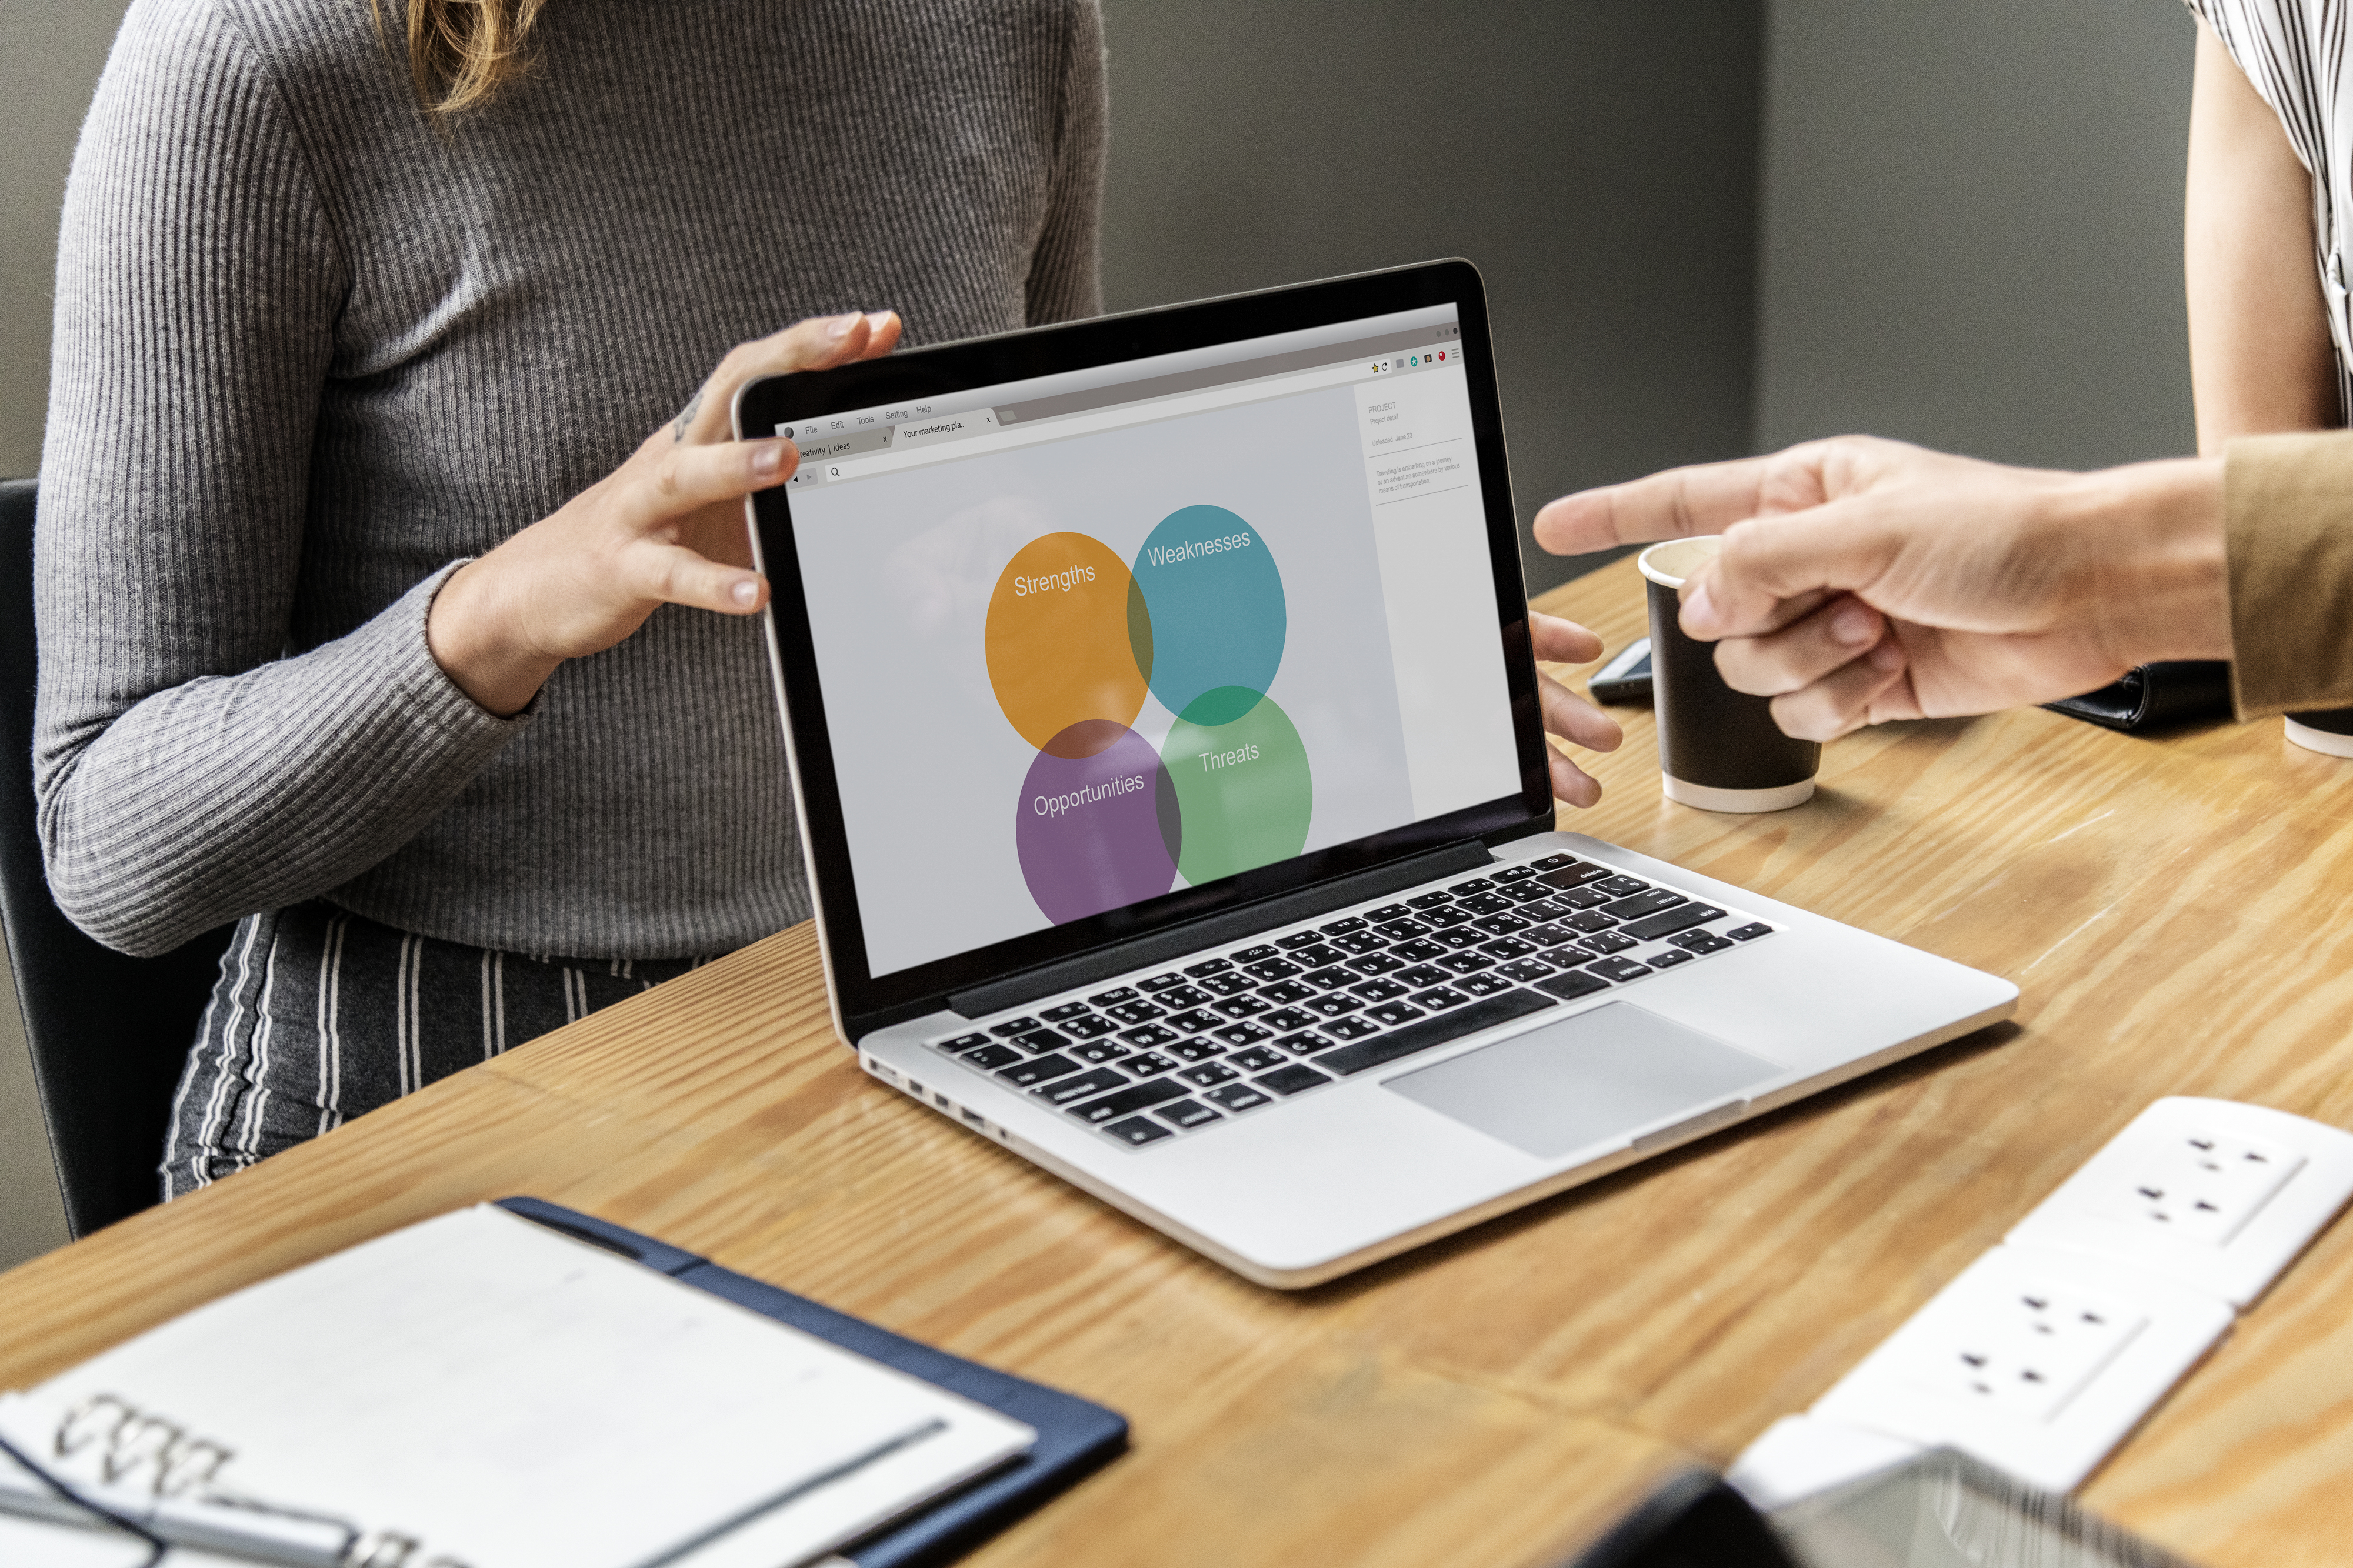
business, businessman, businesswomen, colleagues, communication, company, computer, conference, connection, cooperation, space, corporate, coworker, device, digital, discussion, document, documentation, female, internet, laptop, male, man, meeting, modern, network, occupation, office, opportunities, organizer, partnership, planning, plug point, professional, screen, startup, strategy, strengths, swot, table, technology, threats, weaknesses, women, wooden, work place, workers, working, workstation, product, gadget, electronic device, netbook